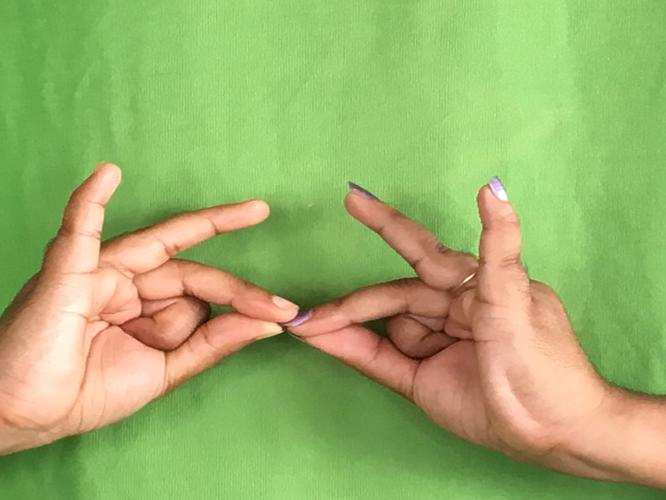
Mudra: Sakata
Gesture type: double_hand